Shimo-Toppu Station

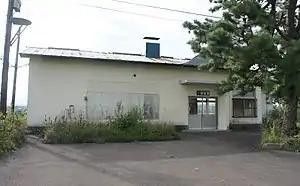
Station building (August 2017)

was a railway station on the Sasshō Line in Shintotsukawa, Hokkaidō, Japan, operated by the Hokkaido Railway Company (JR Hokkaido).